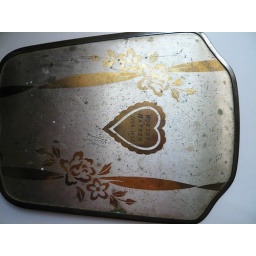
a hand mirror in the bathroom